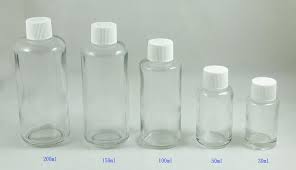
Waste category: glass